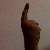
The image shows a hand gesture representing the number 1 in Indian Sign Language.